Manuel Arguilla

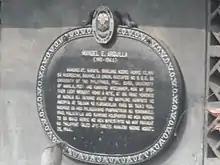
Historical marker by the National Historical Institute in his ancestral home in Nagrebcan, Bauang

Manuel Estabillo Arguilla (Nagrebcan, Bauang, June 17, 1911 – beheaded, Manila Chinese Cemetery, August 30, 1944) was an Ilokano writer in English, patriot, and martyr.